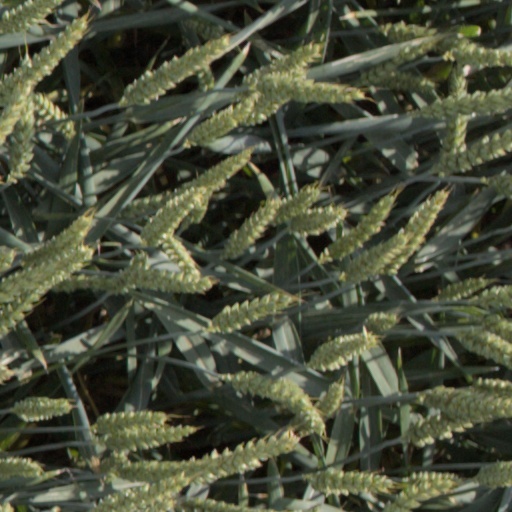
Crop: wheat